Garret Hobart

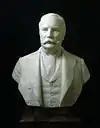
1901 bust of Hobart by Frank Elwell, part of the US. Senate Bust Collection

A statue of Hobart, erected in 1903, stands outside Paterson's city hall. The communities of Hobart, Oklahoma, and Hobart, Washington, are named after the former vice president.